2013 Mediterranean Games

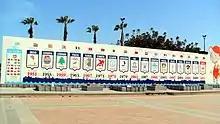
Poster of the Mediterranean Games in Mersin.

The 2013 Mediterranean Games, officially known as the XVII Mediterranean Games and commonly known as Mersin 2013, was an international multi-sport event held from 20 to 30 June 2013 in Mersin, Turkey. Mersin was announced as the host city at the General Assembly of the International Committee of Mediterranean Games (CIJM) on 23 February 2011. Mersin is the second city in Turkey after İzmir to host the Mediterranean Games. All 24 member National Olympic Committees (NOCs) of the ICMG participated in the Games. The official programme for the Games is featuring events in 27 different sports.